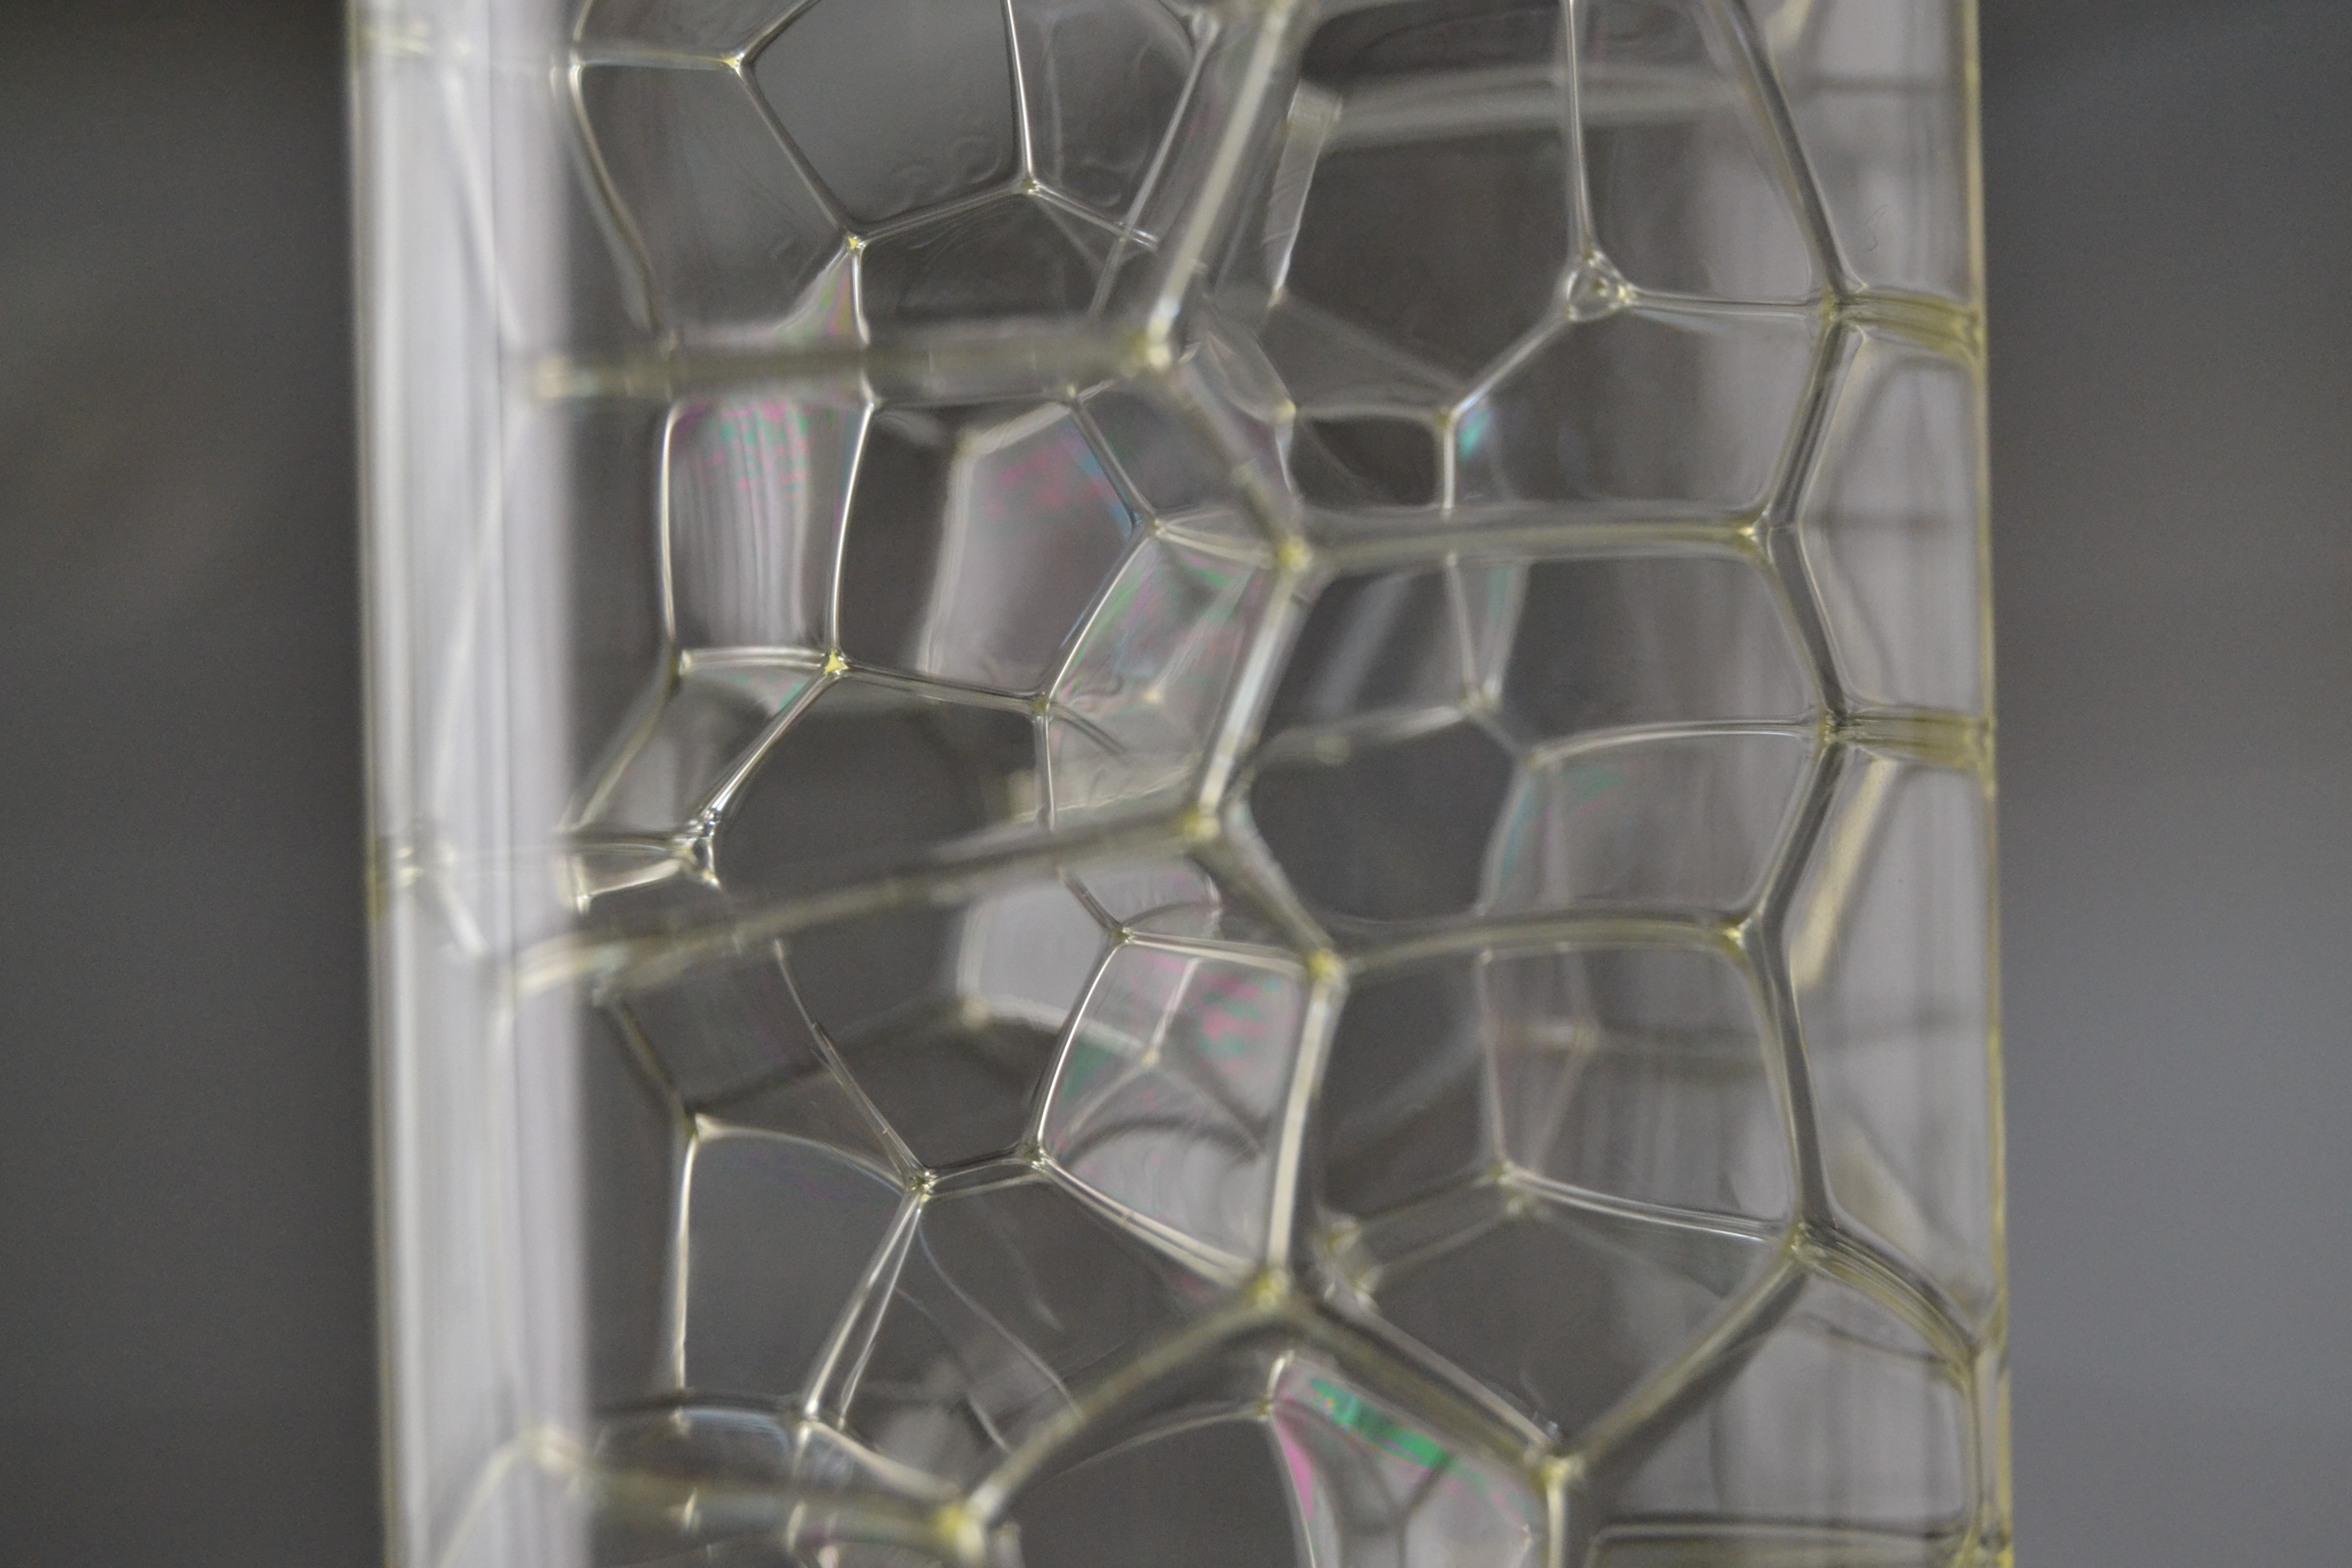
dash, detergent, dish soap, fairy, hand washing, Transparent material, glass, design, pattern, metal, art